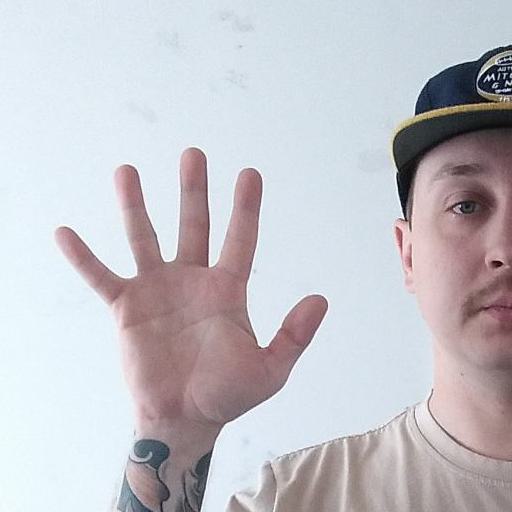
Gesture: palm